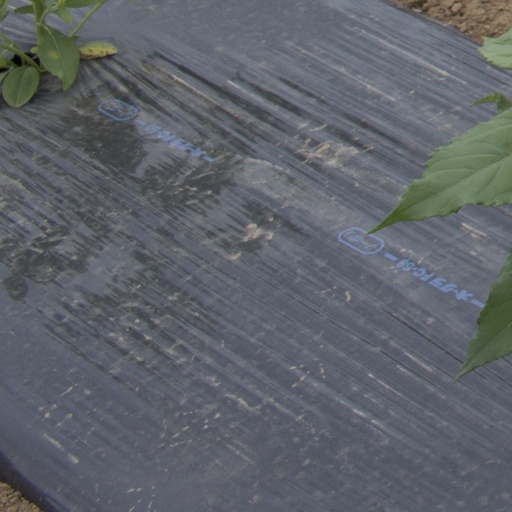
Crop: Jerusalem artichoke